Eastern Gilaki

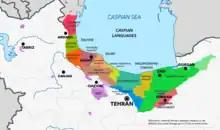
Map depicting areas where Eastern Gilaki (including Ramsari/Tonekaboni) is spoken

Eastern or Bie Pish Gilaki is a dialect of the Gilaki language spoken in the eastern portion of Gilan and western Mazandaran, Iran.